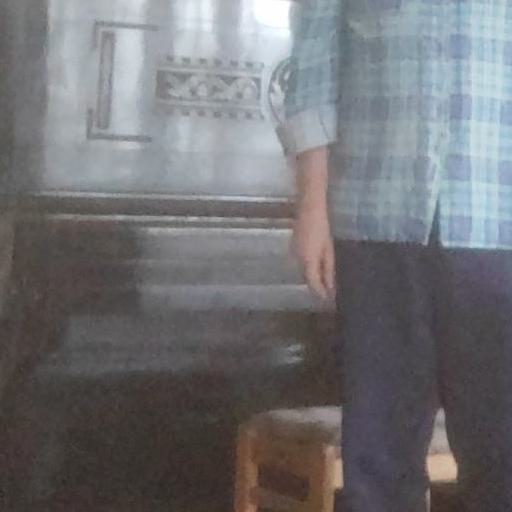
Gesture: no_gesture